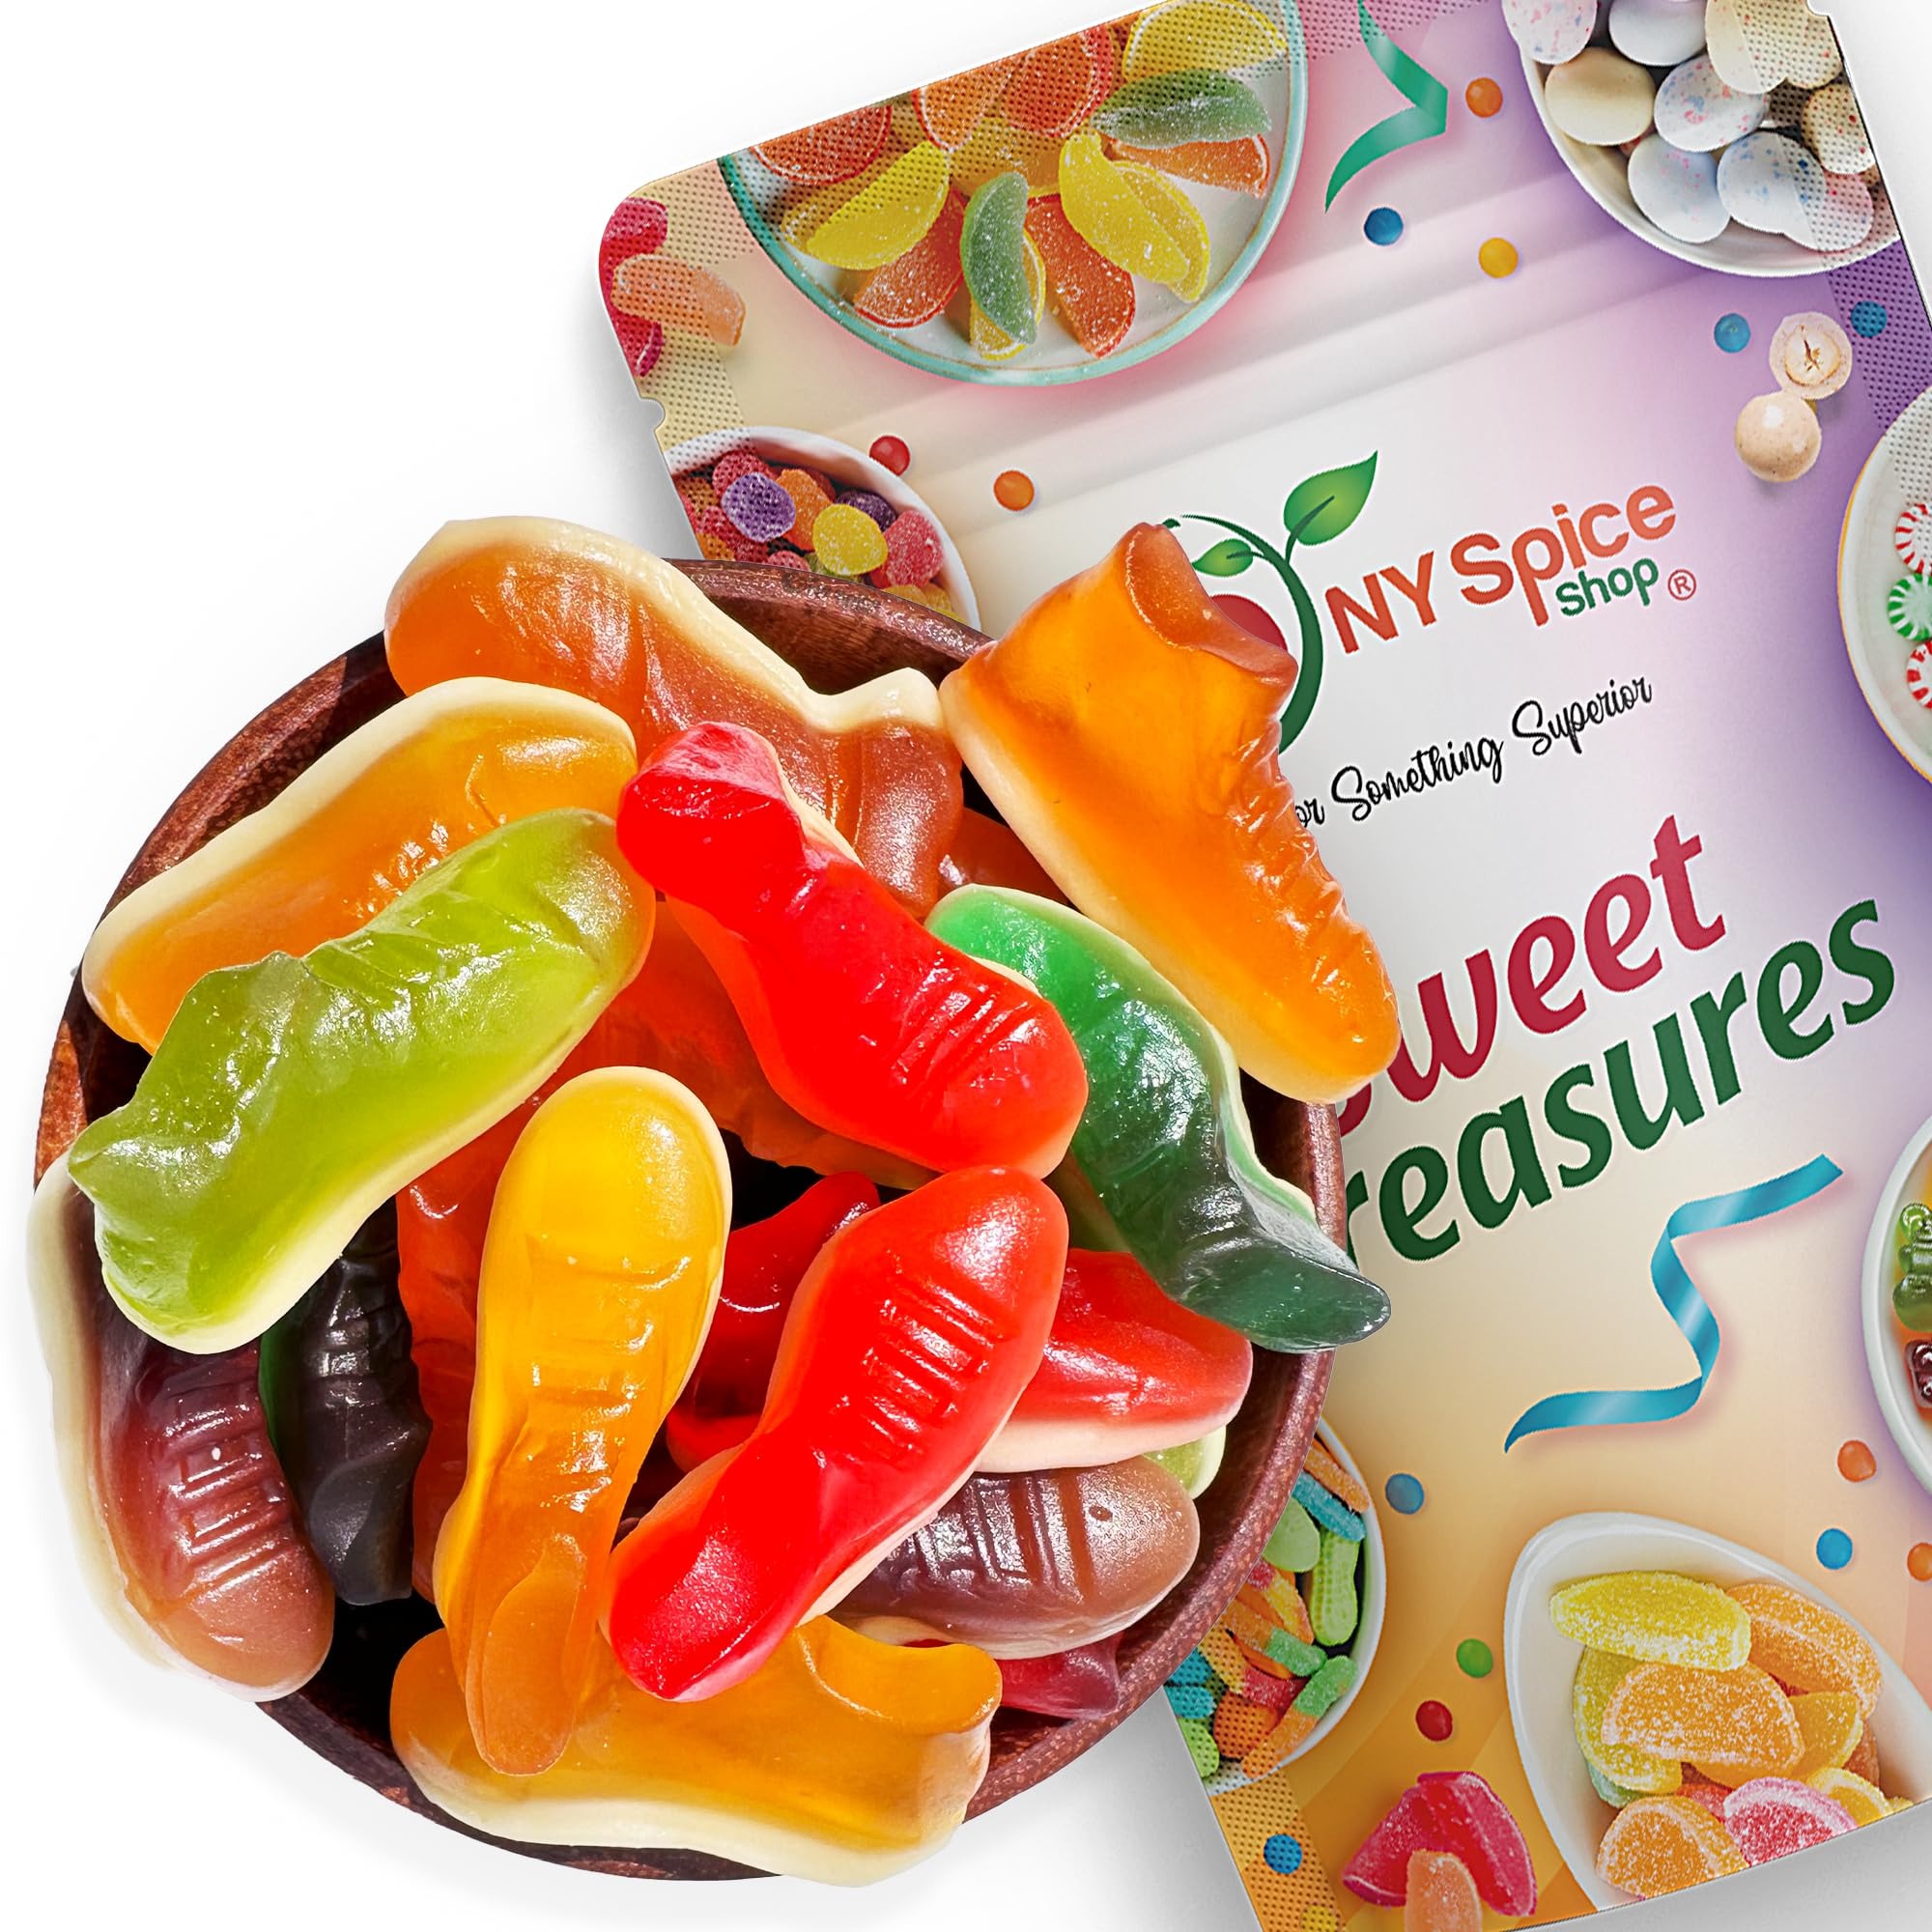
Item Name: NY Spice Shop Gummy Kicks Candy - 1 Pound Shoe Candy Gummies - Shoe Shaped Candy - Gummy Kicks Snacks Candy Bulk for Ideal Party Decoration
Bullet Point 1: SPOOKY THEME WITH BULK HALLOWEEN SHOE CANDY - Perfect for Halloween, these halloween candy bowl come in fun Centipedes gummy candy halloween shapes, adding a creepy touch to your treats. Halloween gummy kicks candy is eerily shaped like skeletal remains, making them a visually striking candy for Halloween Candy Jar and spooky events.
Bullet Point 2: VARIETY OF SHAPES HALLOWEEN CANDIES - Halloween party favor available in multiple fruity flavors, offering a sweet and tangy experience with every bite. These Halloween Party Supplies gummies come in a variety of flavors, from fruity to sour, offering a delightful taste adventure that appeals to everyone.
Bullet Point 3: BRIGHT COLORS OF HALLOWEEN TREATS - Vibrant colors make these bulk halloween candy visually appealing, great for decorating party tables or candy bowls. Halloween food decor creepy design and bold flavors of halloween shoe candy make them a fun choice for both kids and adults, offering a perfect balance of sweet and tangy notes that add excitement to snack time.
Bullet Point 4: HALLOWEEN SHOE GUMMIES CANDY DESIGNS OF HALLOWEEN CANDY BULK - This delicious bulk halloween candy treat is a festive addition that works throughout the entire season and especially on Halloween. These halloween bulk gummies double as creepy treats and eerie decorations at halloween party favors bulk, horror movie nights, or any spooky-themed gathering, adding a perfect thematic touch to the occasion.
Bullet Point 5: FUN AND PLAYFUL HALLOWEEN GUMMY SHOE CANDY - A delightful halloween party favor that adds a playful element to Halloween festivities, loved by both kids and adults. Candy halloween gummy shoe are imaginative and memorable gifts, perfect for those who love the macabre or anyone looking for a quirky and fun surprise for friends, family, or colleagues on special halloween themed food.
Product Description: <b>SPOOKY DELIGHTS AWAIT WITH BULK HALLOWEEN TREATS CANDY KICK GUMMIES Snacks CANDY<br><br> ELEVATE YOUR HALLOWEEN CANDY BULK CHEAP WITH SCARY-GOOD FRUIT FLAVORS, IMPRESS GUESTS, AND SATISFY YOUR SPOOKY CRAVINGS WITH HALLOWEEN THEMED CANDY BULK. </b><br><br> <li>UNLEASH THE THRILLS WITH BULK HALLOWEEN CANDY - Sink your teeth into these bulk halloween treats eerie Trick or Treat gummies for a hauntingly sweet experience. <li>PERFECTLY CREEPY GUMMY KICK CANDY HALLOWEEN SNACKS CANDY - Add a spooky touch to your Halloween with candy that's both delicious and frightfully fun. <li>A TREAT WITH A TWIST BULK HALLOWEEN CANDY - Bold flavors meet creepy shapes—perfect for trick-or-treating or ghostly gatherings. <li>DELICIOUSLY MACABRE HALLOWEEN FOOD DECOR - These Edible shoe -chilling candies are sure to be a hit with both kids and adults. <li>SPOOK UP YOUR SWEETS GUMMY CANDY SHOE CANDY BULK - Turn any party into a Halloween haunt with these wickedly good treats. <br><br> <b>SHARE THE FUN WITH FAMILY AND FRIENDS! IMPRESS YOUR GUESTS WITH THESE UNIQUE HALLOWEEN GUMMY SHOE CANDY, AND ELEVATE YOUR HALLOWEEN PARTIES, SCHOOL EVENTS, AND MORE WITH A TOUCH OF SPOOKY FUN. <b/>
Value: 16.0
Unit: Ounce

Price: 9.99